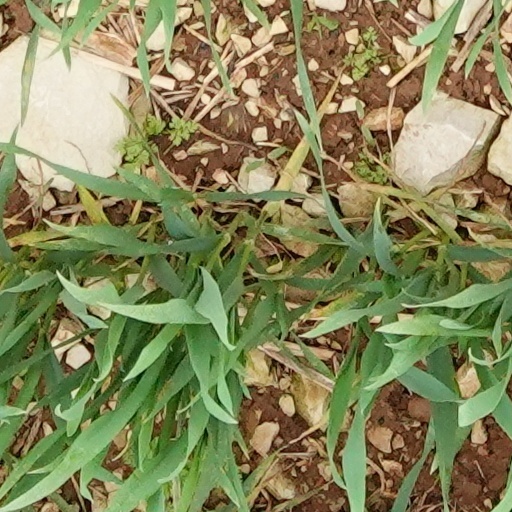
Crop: wheat